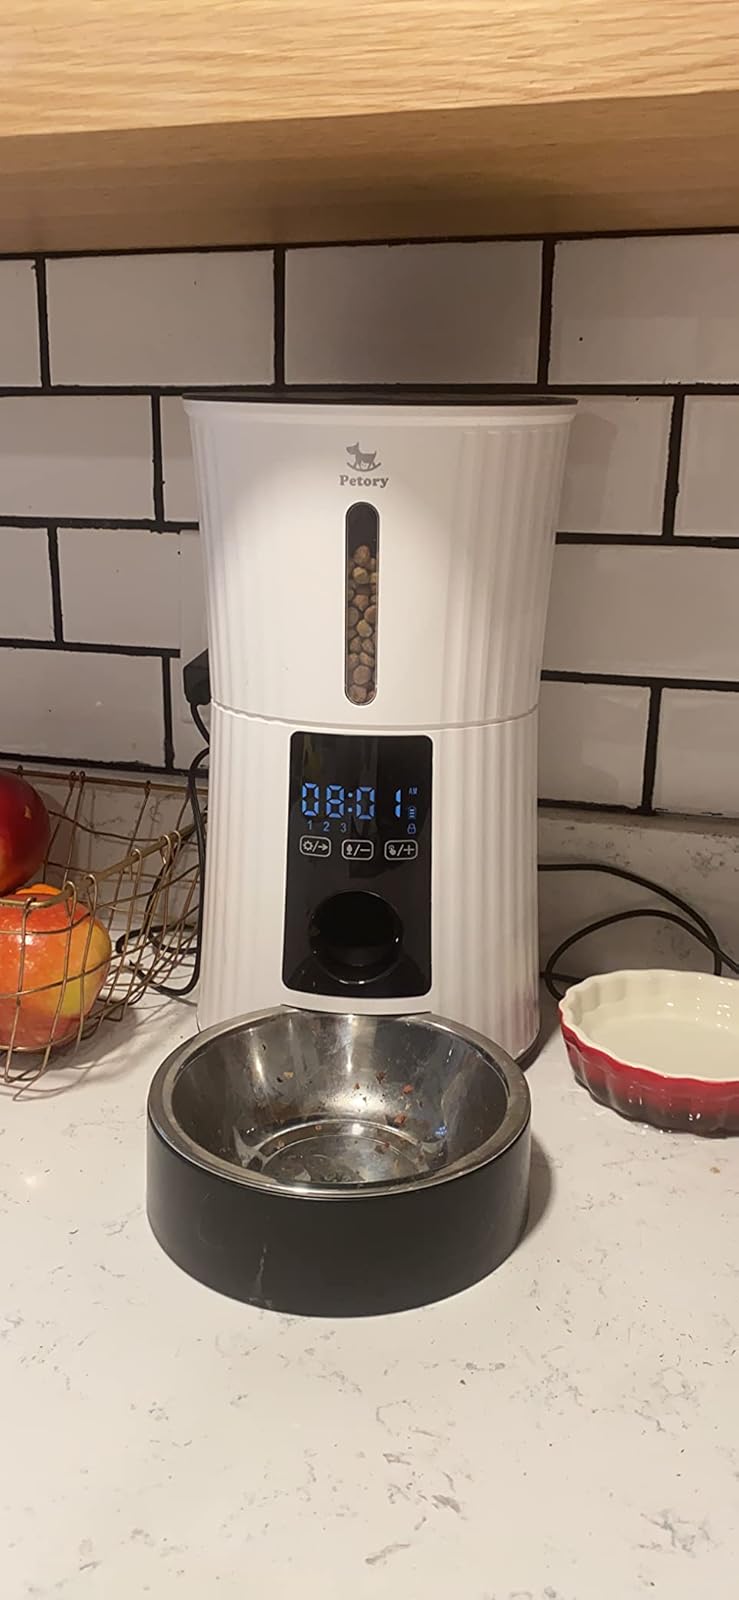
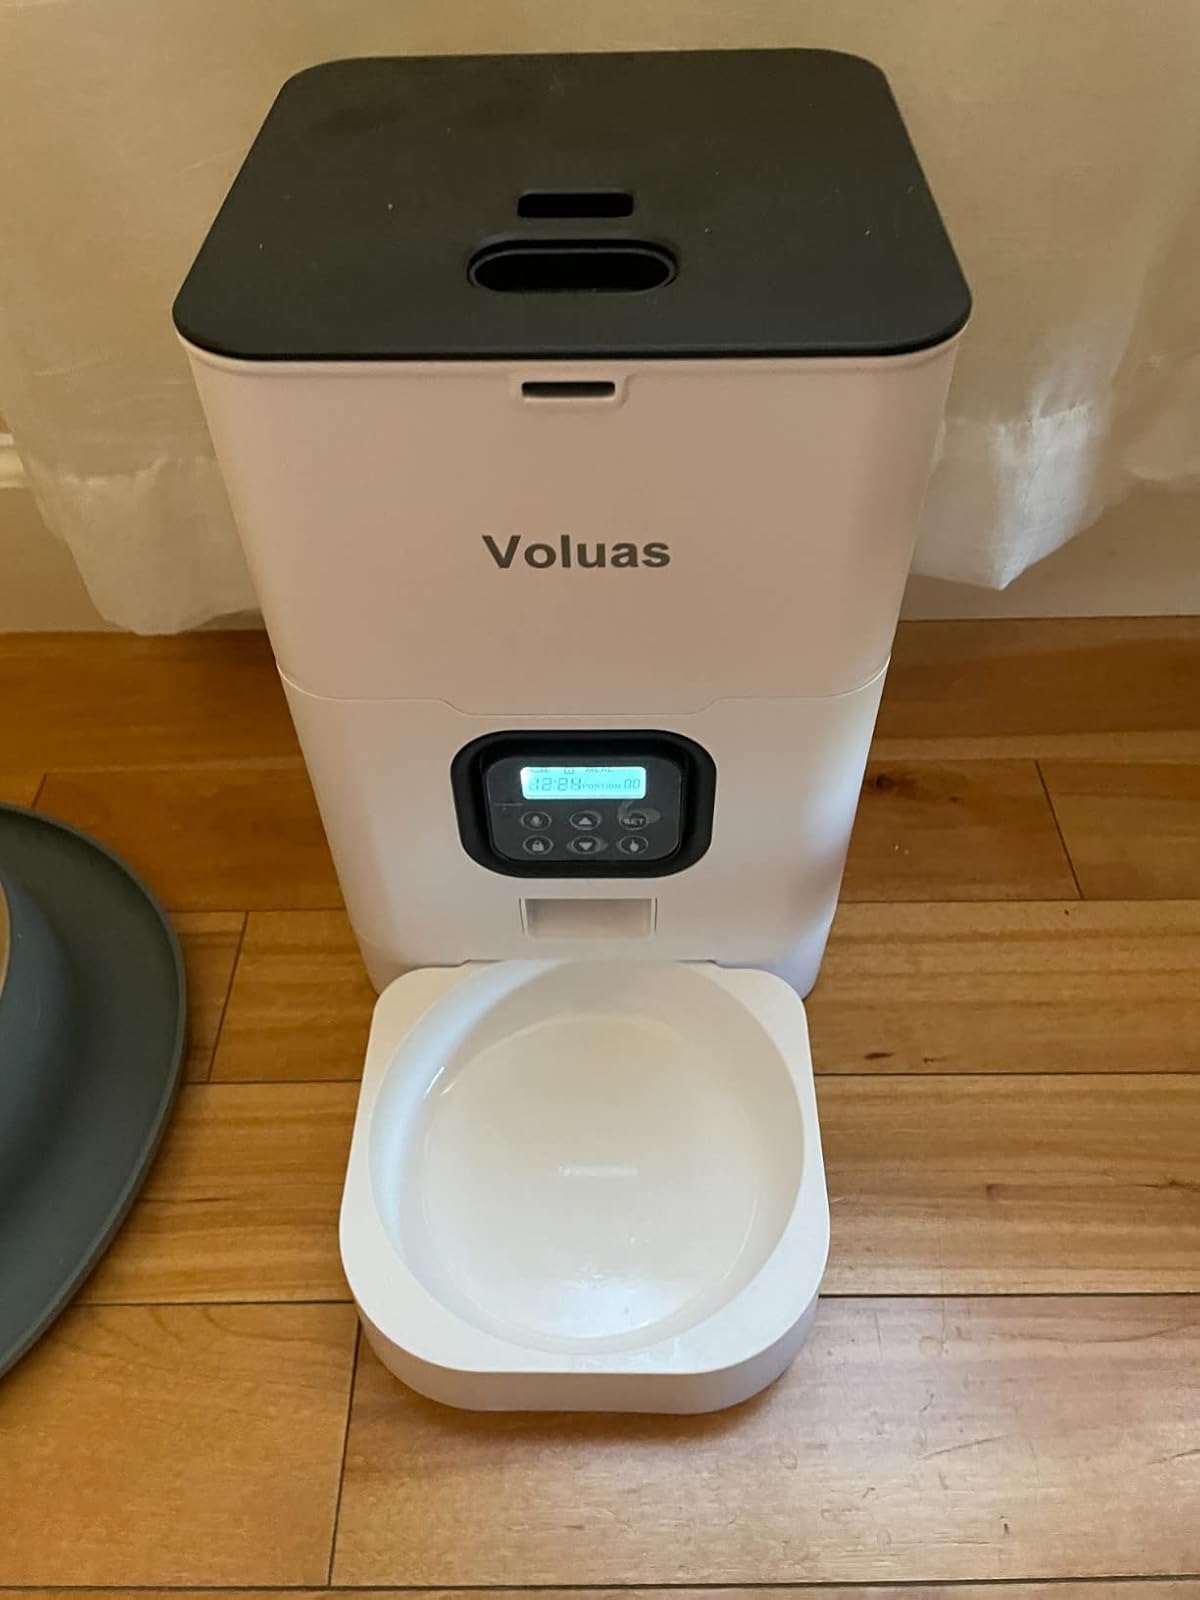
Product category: items_feeder
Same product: no